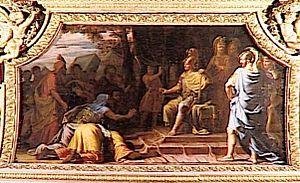
ALEXANDRE RECEVANT UNE AMBASSADE D’INDIENS